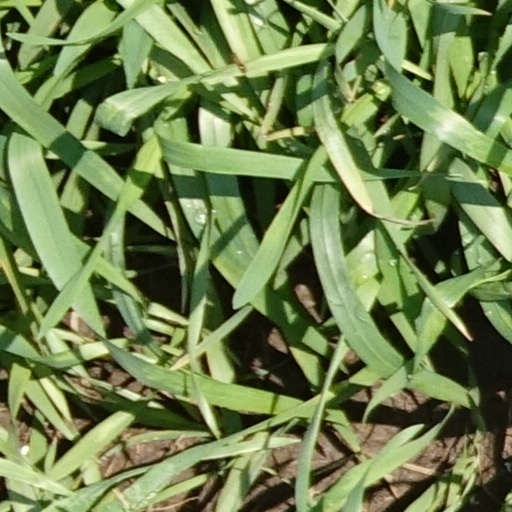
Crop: wheat